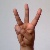
The image shows a hand gesture representing the letter 'W' in Indian Sign Language.